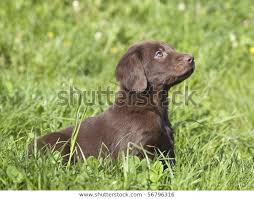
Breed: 206-n000047-flat_coated_retriever